Republic Polytechnic

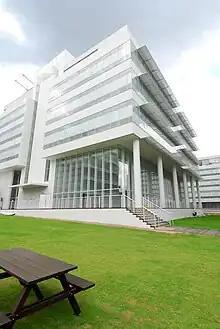
A building within the Republic Polytechnic campus

On 31 July 2007, RP's Woodlands campus was officially opened by Prime Minister Lee Hsien Loong. The campus was designed by Japanese architect, Fumihiko Maki, and DP Architects. Completed in 2006, the new campus is able to cater 13,000 students. It is conceived as a campus with a central nucleus which contains 11 learning Pods (8–9 storeys high) which are unified by 2 elliptical decks of common facilities, namely "The Lawn" and "The Agora".